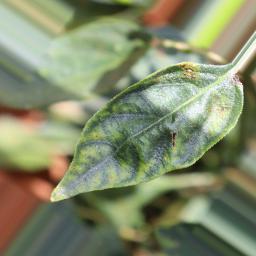
Label: healthy